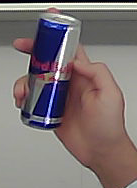
Product: redbull_energydrink